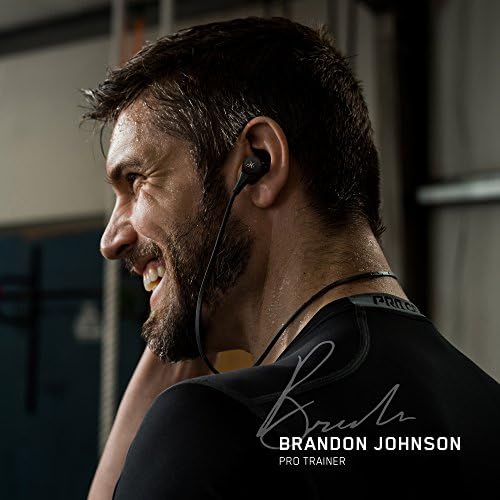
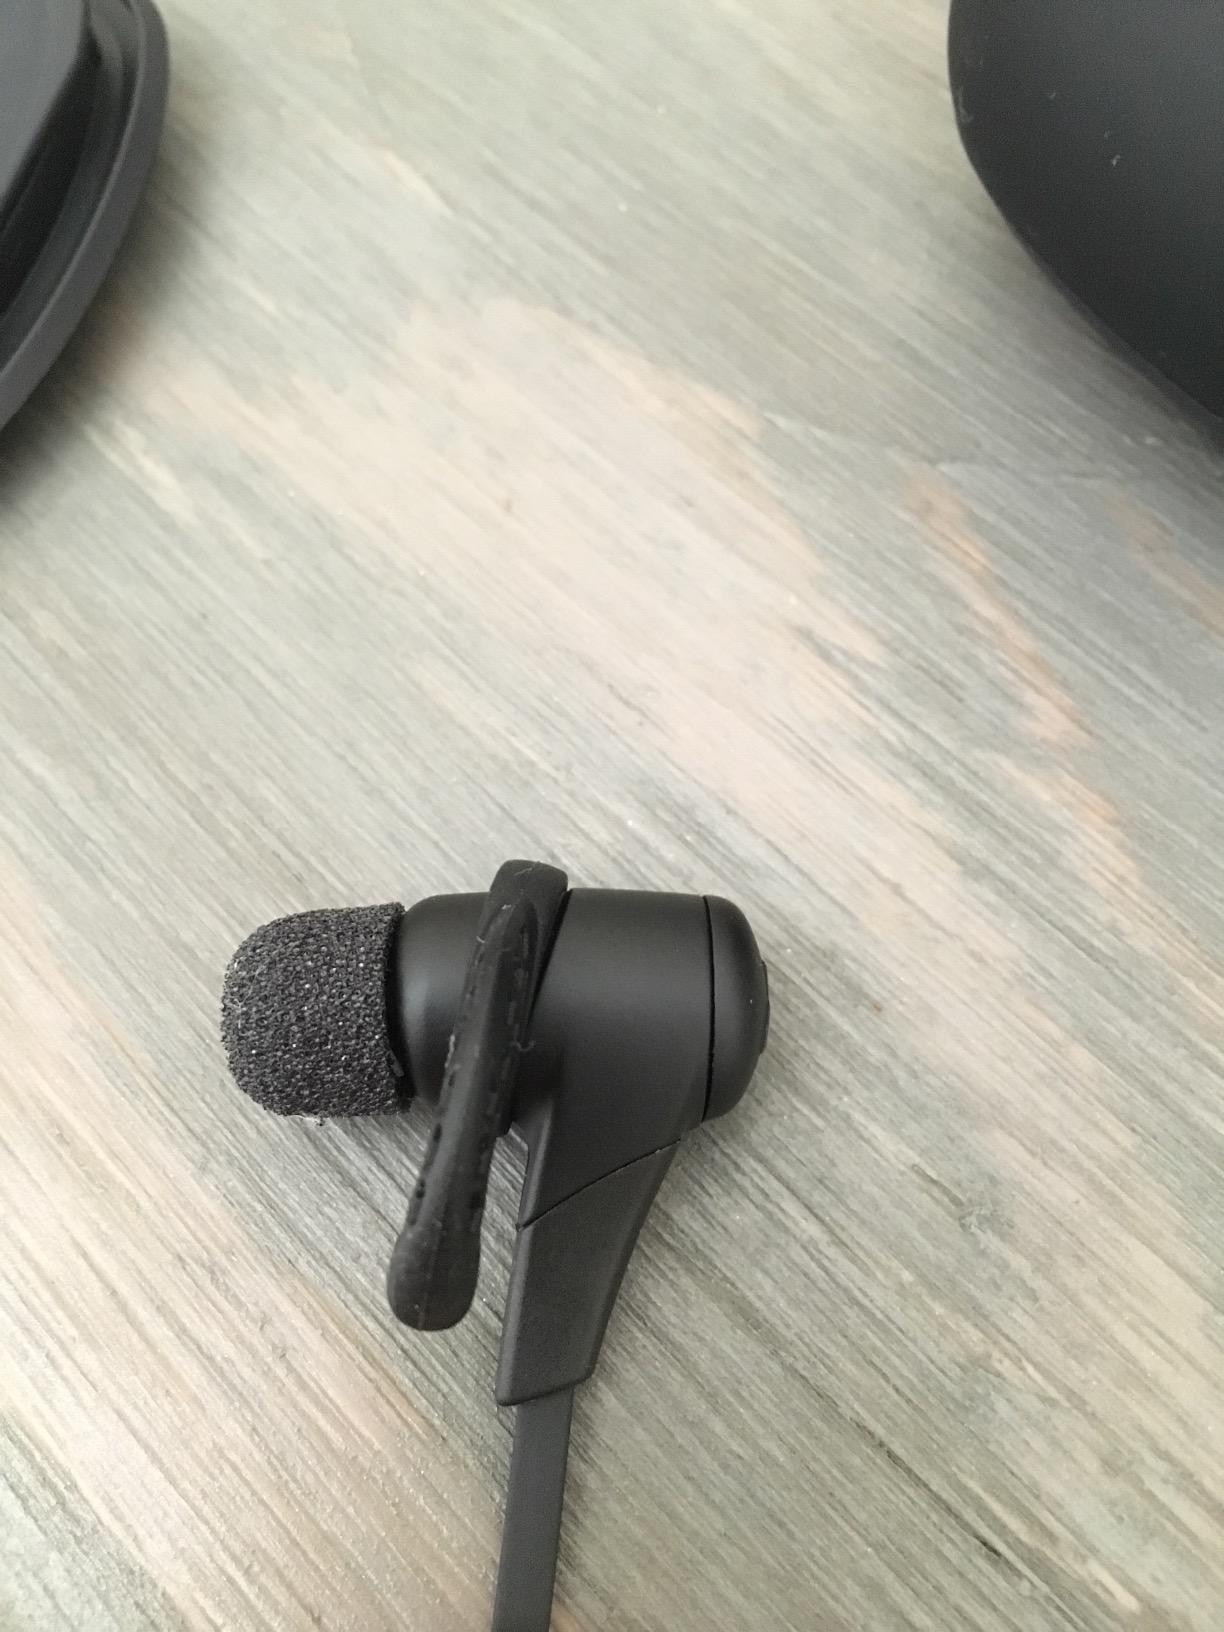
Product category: headphones
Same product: yes